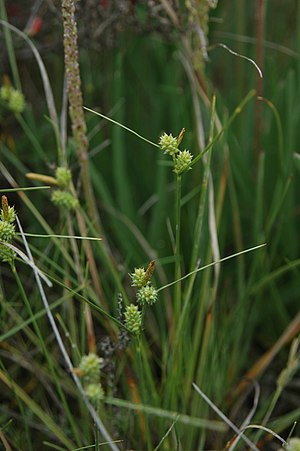
Udspilet star
Udspilet star
Udspilet star
Udspilet star er en græsart af Star-slægten. Den er 10-30 centimeter høj, og blomstrer i juni-juli måned og vokser i fugtige, saltholdige strandenge og er hjemmehørende i Europa, Nordafrika og Mellemøsten. Den er relativ sjælden i Danmark.